Muhammad Kazim Khurasani

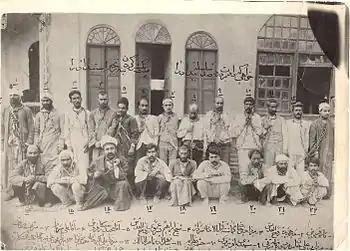
Some mistreated and shackled pro-democracy prisoners held in Bagh-e Shah, Tehran, following the successful coup d'état of Mohammad-Ali Shah Qajar in June 1908.

His close associate and student, who later rose to the rank of Marja, Muhammad Hussain Naini, wrote a book, ""Tanbih al-Ummah wa Tanzih al-Milla"", to counter the propaganda of Nuri group. He devoted many pages to distinguish between tyrannical and democratic regimes. In democracies, power is distributed and limited through constitution. He maintained that in the absence of Imam Mahdi, all governments are doomed to be imperfect and unjust, and therefore people had to prefer the bad over the worse. Hence, the constitutional democracy was the best option to help improve the condition of the society as compared to absolutism, and run the worldly affairs with consultation and better planning. he saw the elected members of the parliament as representatives of the people, not deputies of the Imam, hence they did not need a religious justification for their authority. He said that both the "tyrannical Ulema" and the radical societies who promoted majoritarianism were a threat to both Islam and democracy. The people should avoid the destructive, corrupt and divisive forces and maintain national unity. He devoted large section of his book to definition and condemnation of religious tyranny. He then went on to defend people's freedom of opinion and expression, equality of all citizens in eyes of the nation-state regardless of their religion, separation of the legislative, executive and judicial powers, accountability of the King, people's right to share power. Another student of Akhund who too raised to the rank of Marja, Shaykh Isma'il Mahallati, wrote a treatise ""al-Liali al-Marbuta fi Wajub al-Mashruta"". In his view, during the occultation of the twelfth Imam, the governments can either be imperfectly just or oppressive. Since it was duty of a believer to actively fight injustice, it was necessary to strengthen democratic process. he insisted on the need for reforming the economic system, modernizing the military, installing a functional education system, and guaranteeing the rights of civilians. He said: